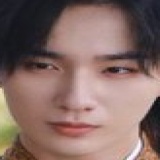
diễn viên Lý Hoành Nghị